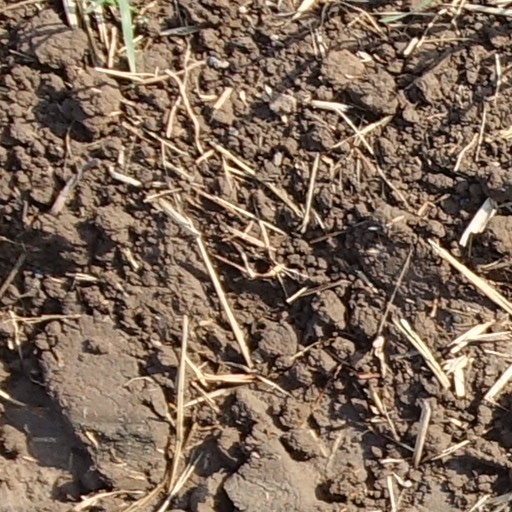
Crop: wheat